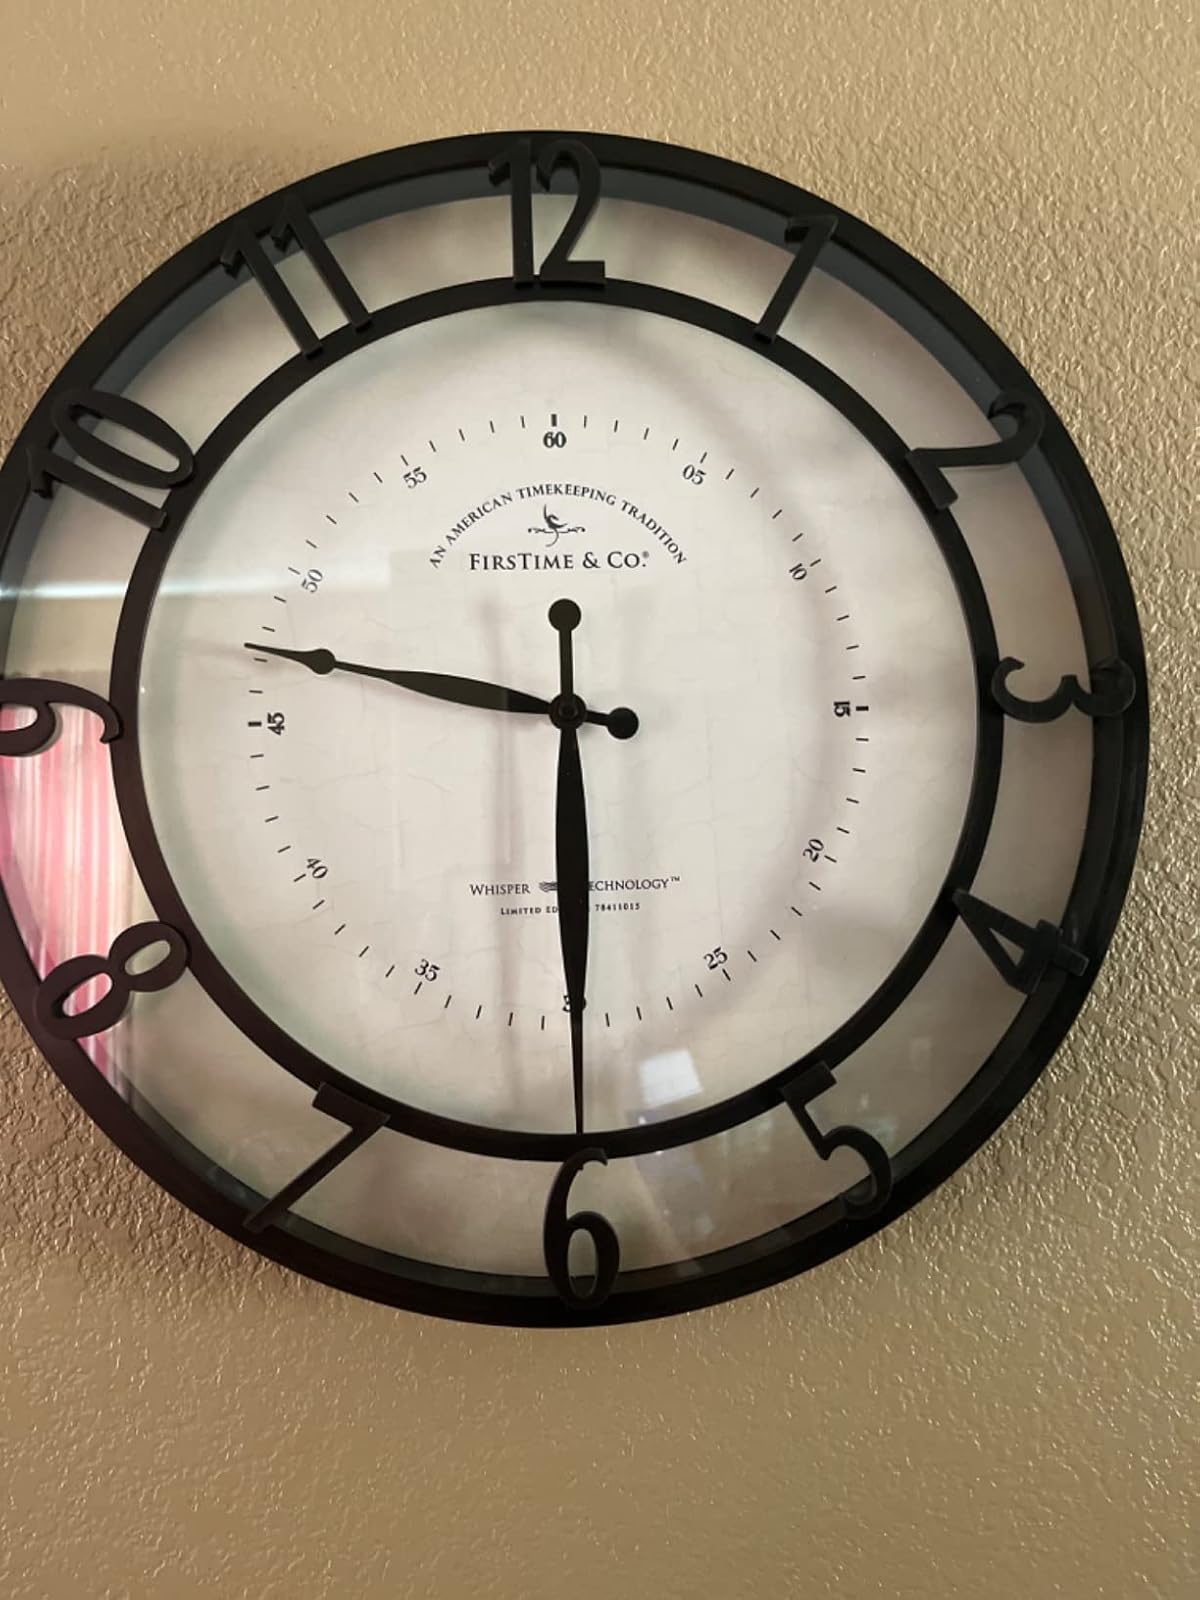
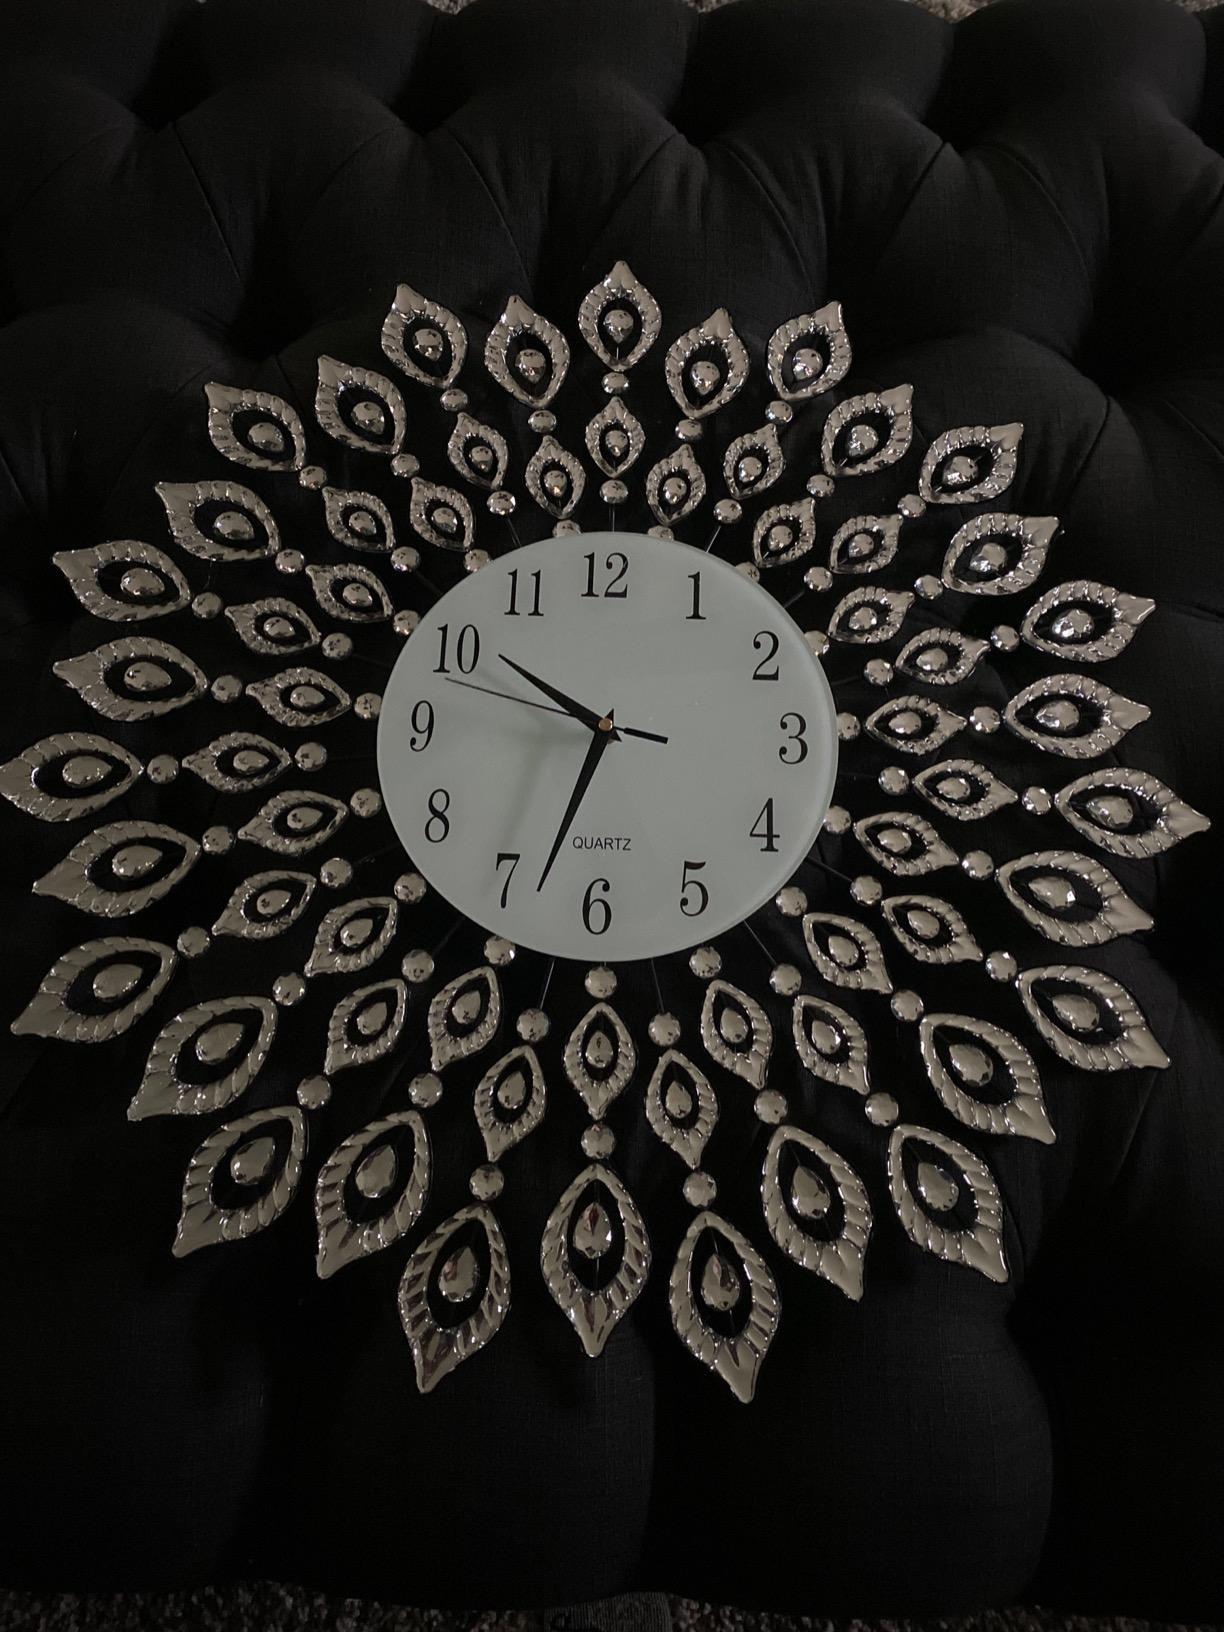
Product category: clock
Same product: no